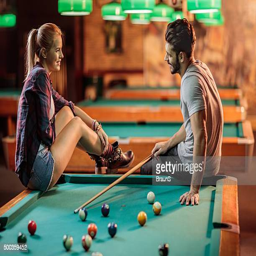
young smiling couple talking to each other in pool hall .